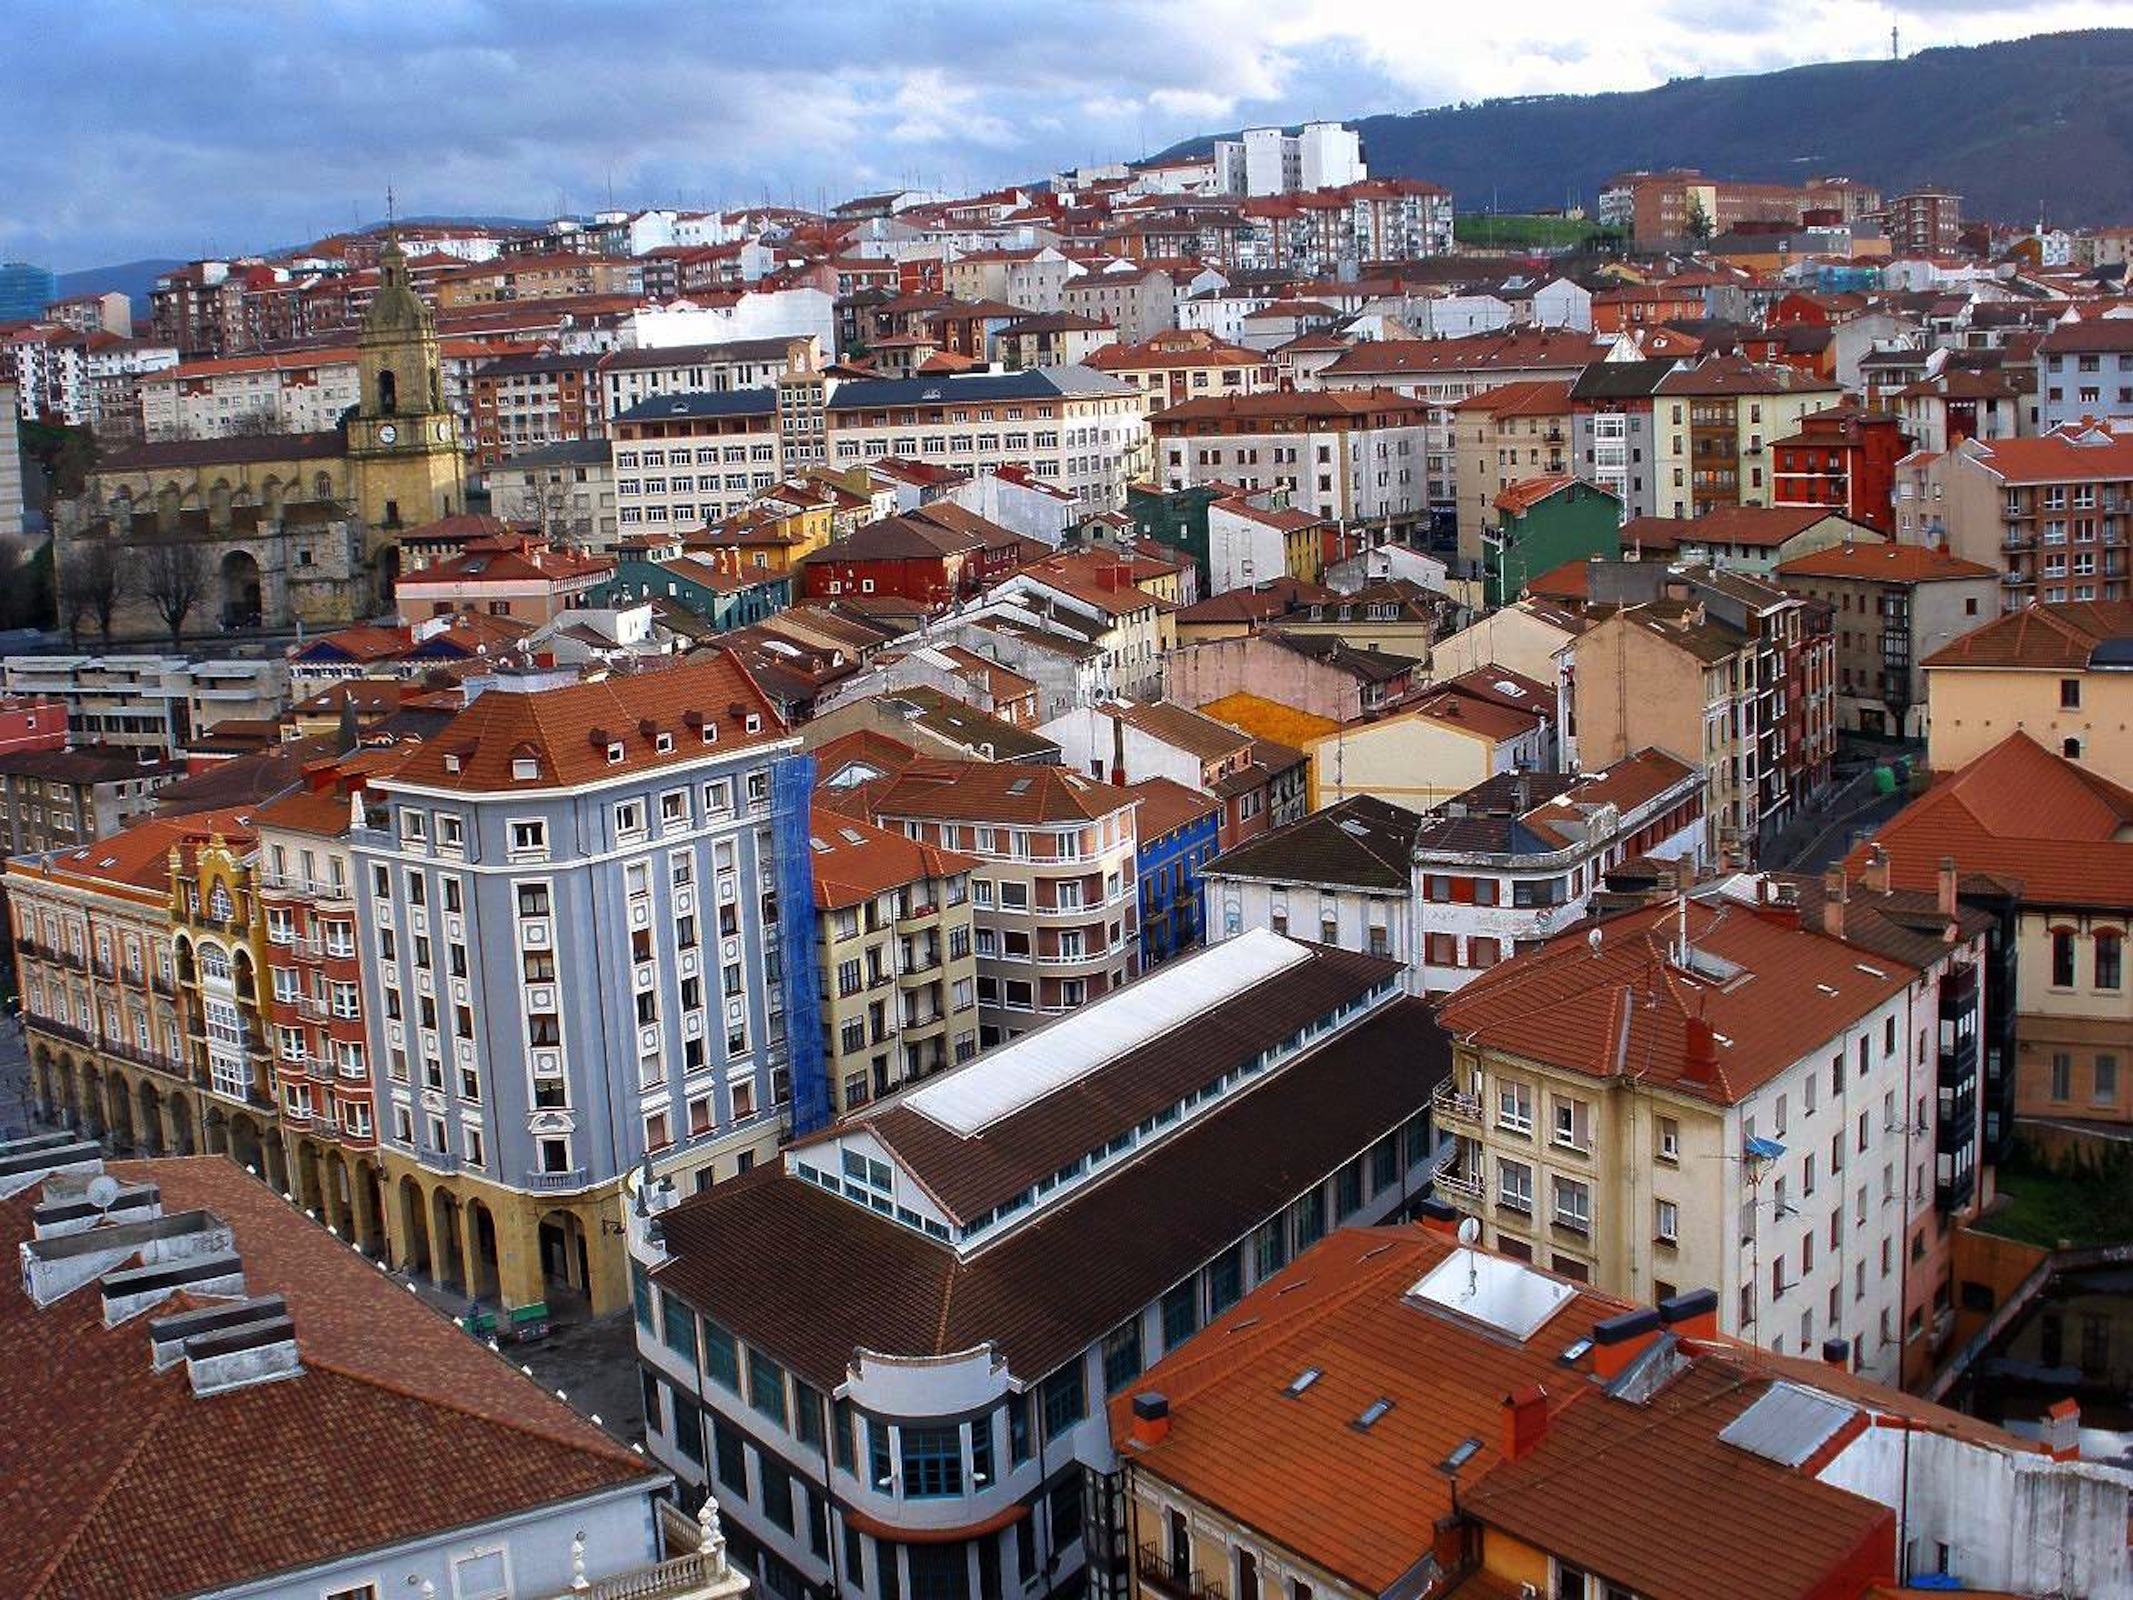
architecture, sky, skyline, town, city, urban, cityscape, panorama, downtown, scenic, landmark, outside, clouds, spain, buildings, town square, metropolis, cities, neighbourhood, bird's eye view, aerial photography, urban area, residential area, geographical feature, human settlement, metropolitan area, portugalete